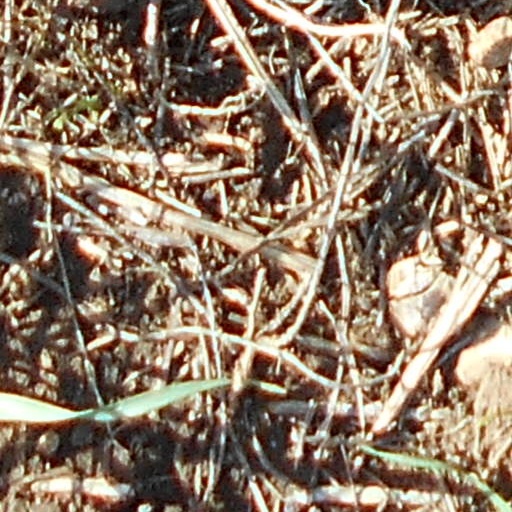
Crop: wheat